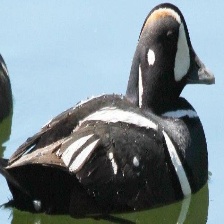
Species: HARLEQUIN DUCK
Scientific name: HISTRIONICUS HISTRIONICUS
ImageNet parent category: drake